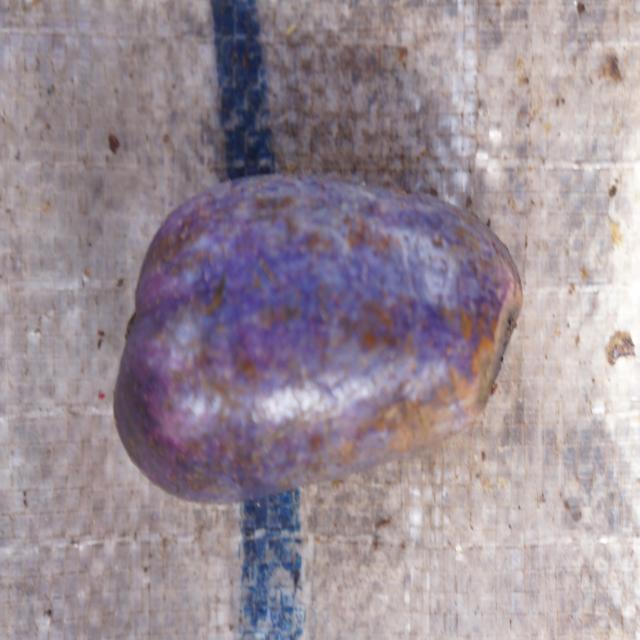
Plum grade: unaffected